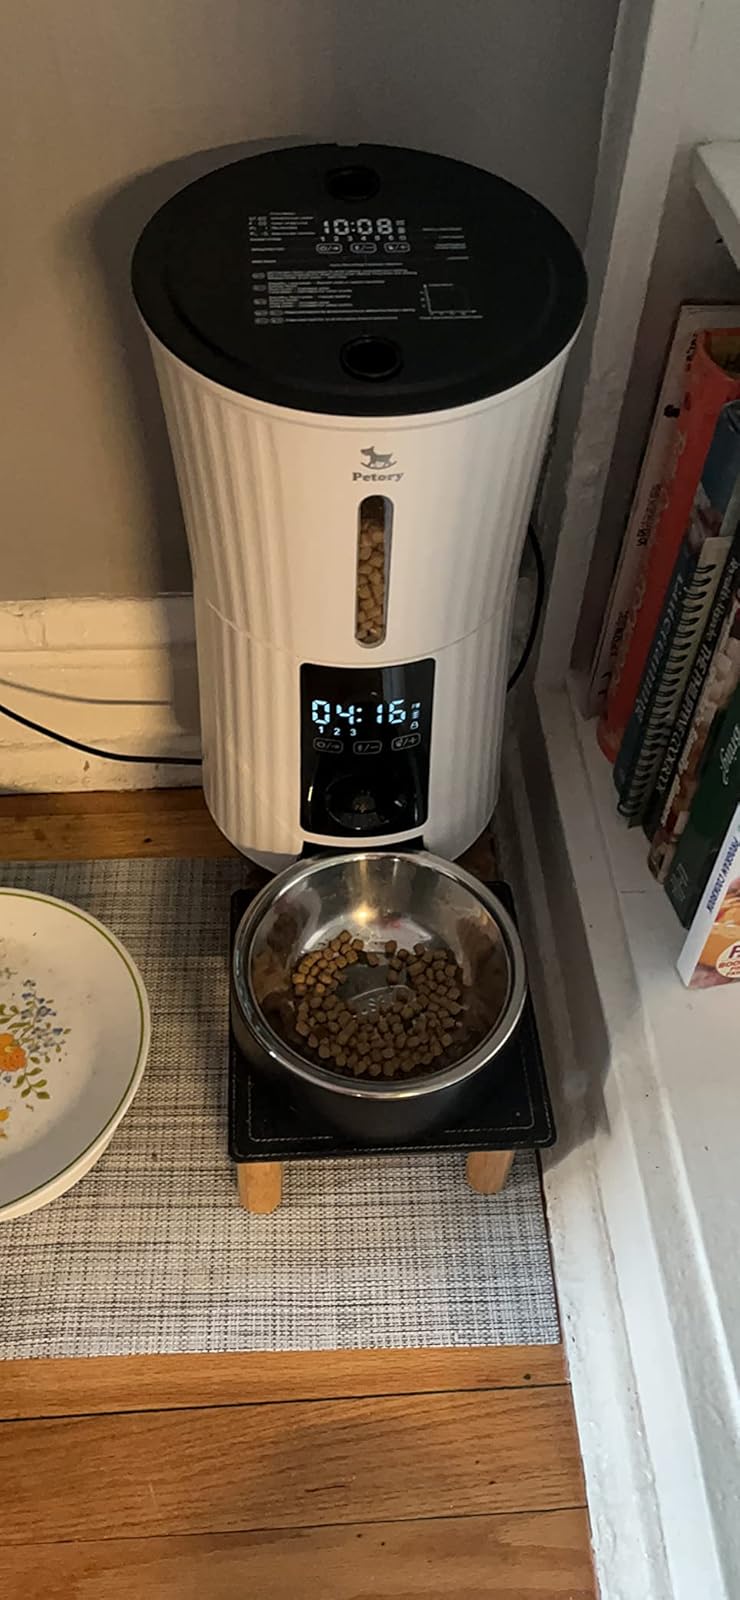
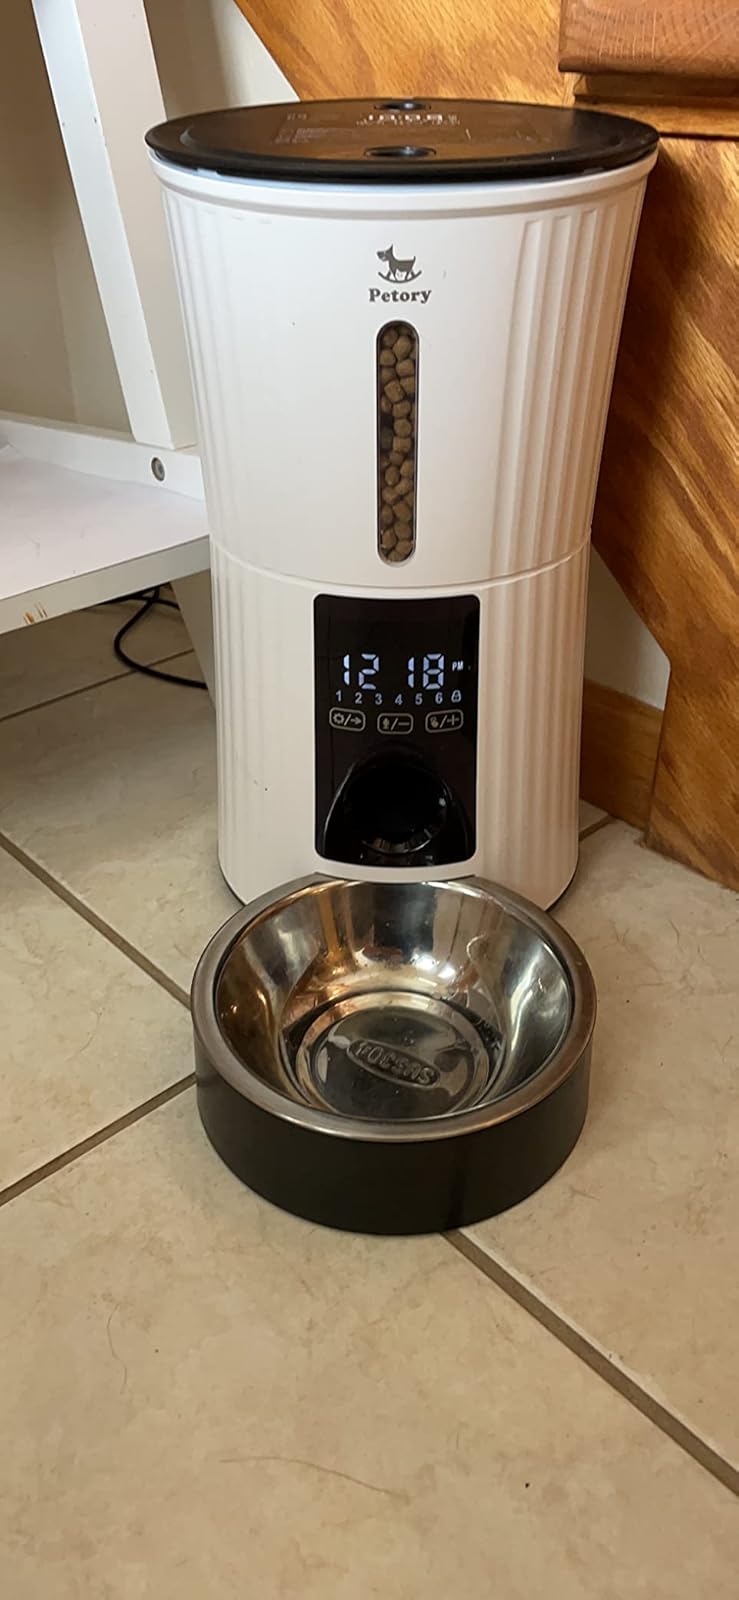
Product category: items_feeder
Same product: yes